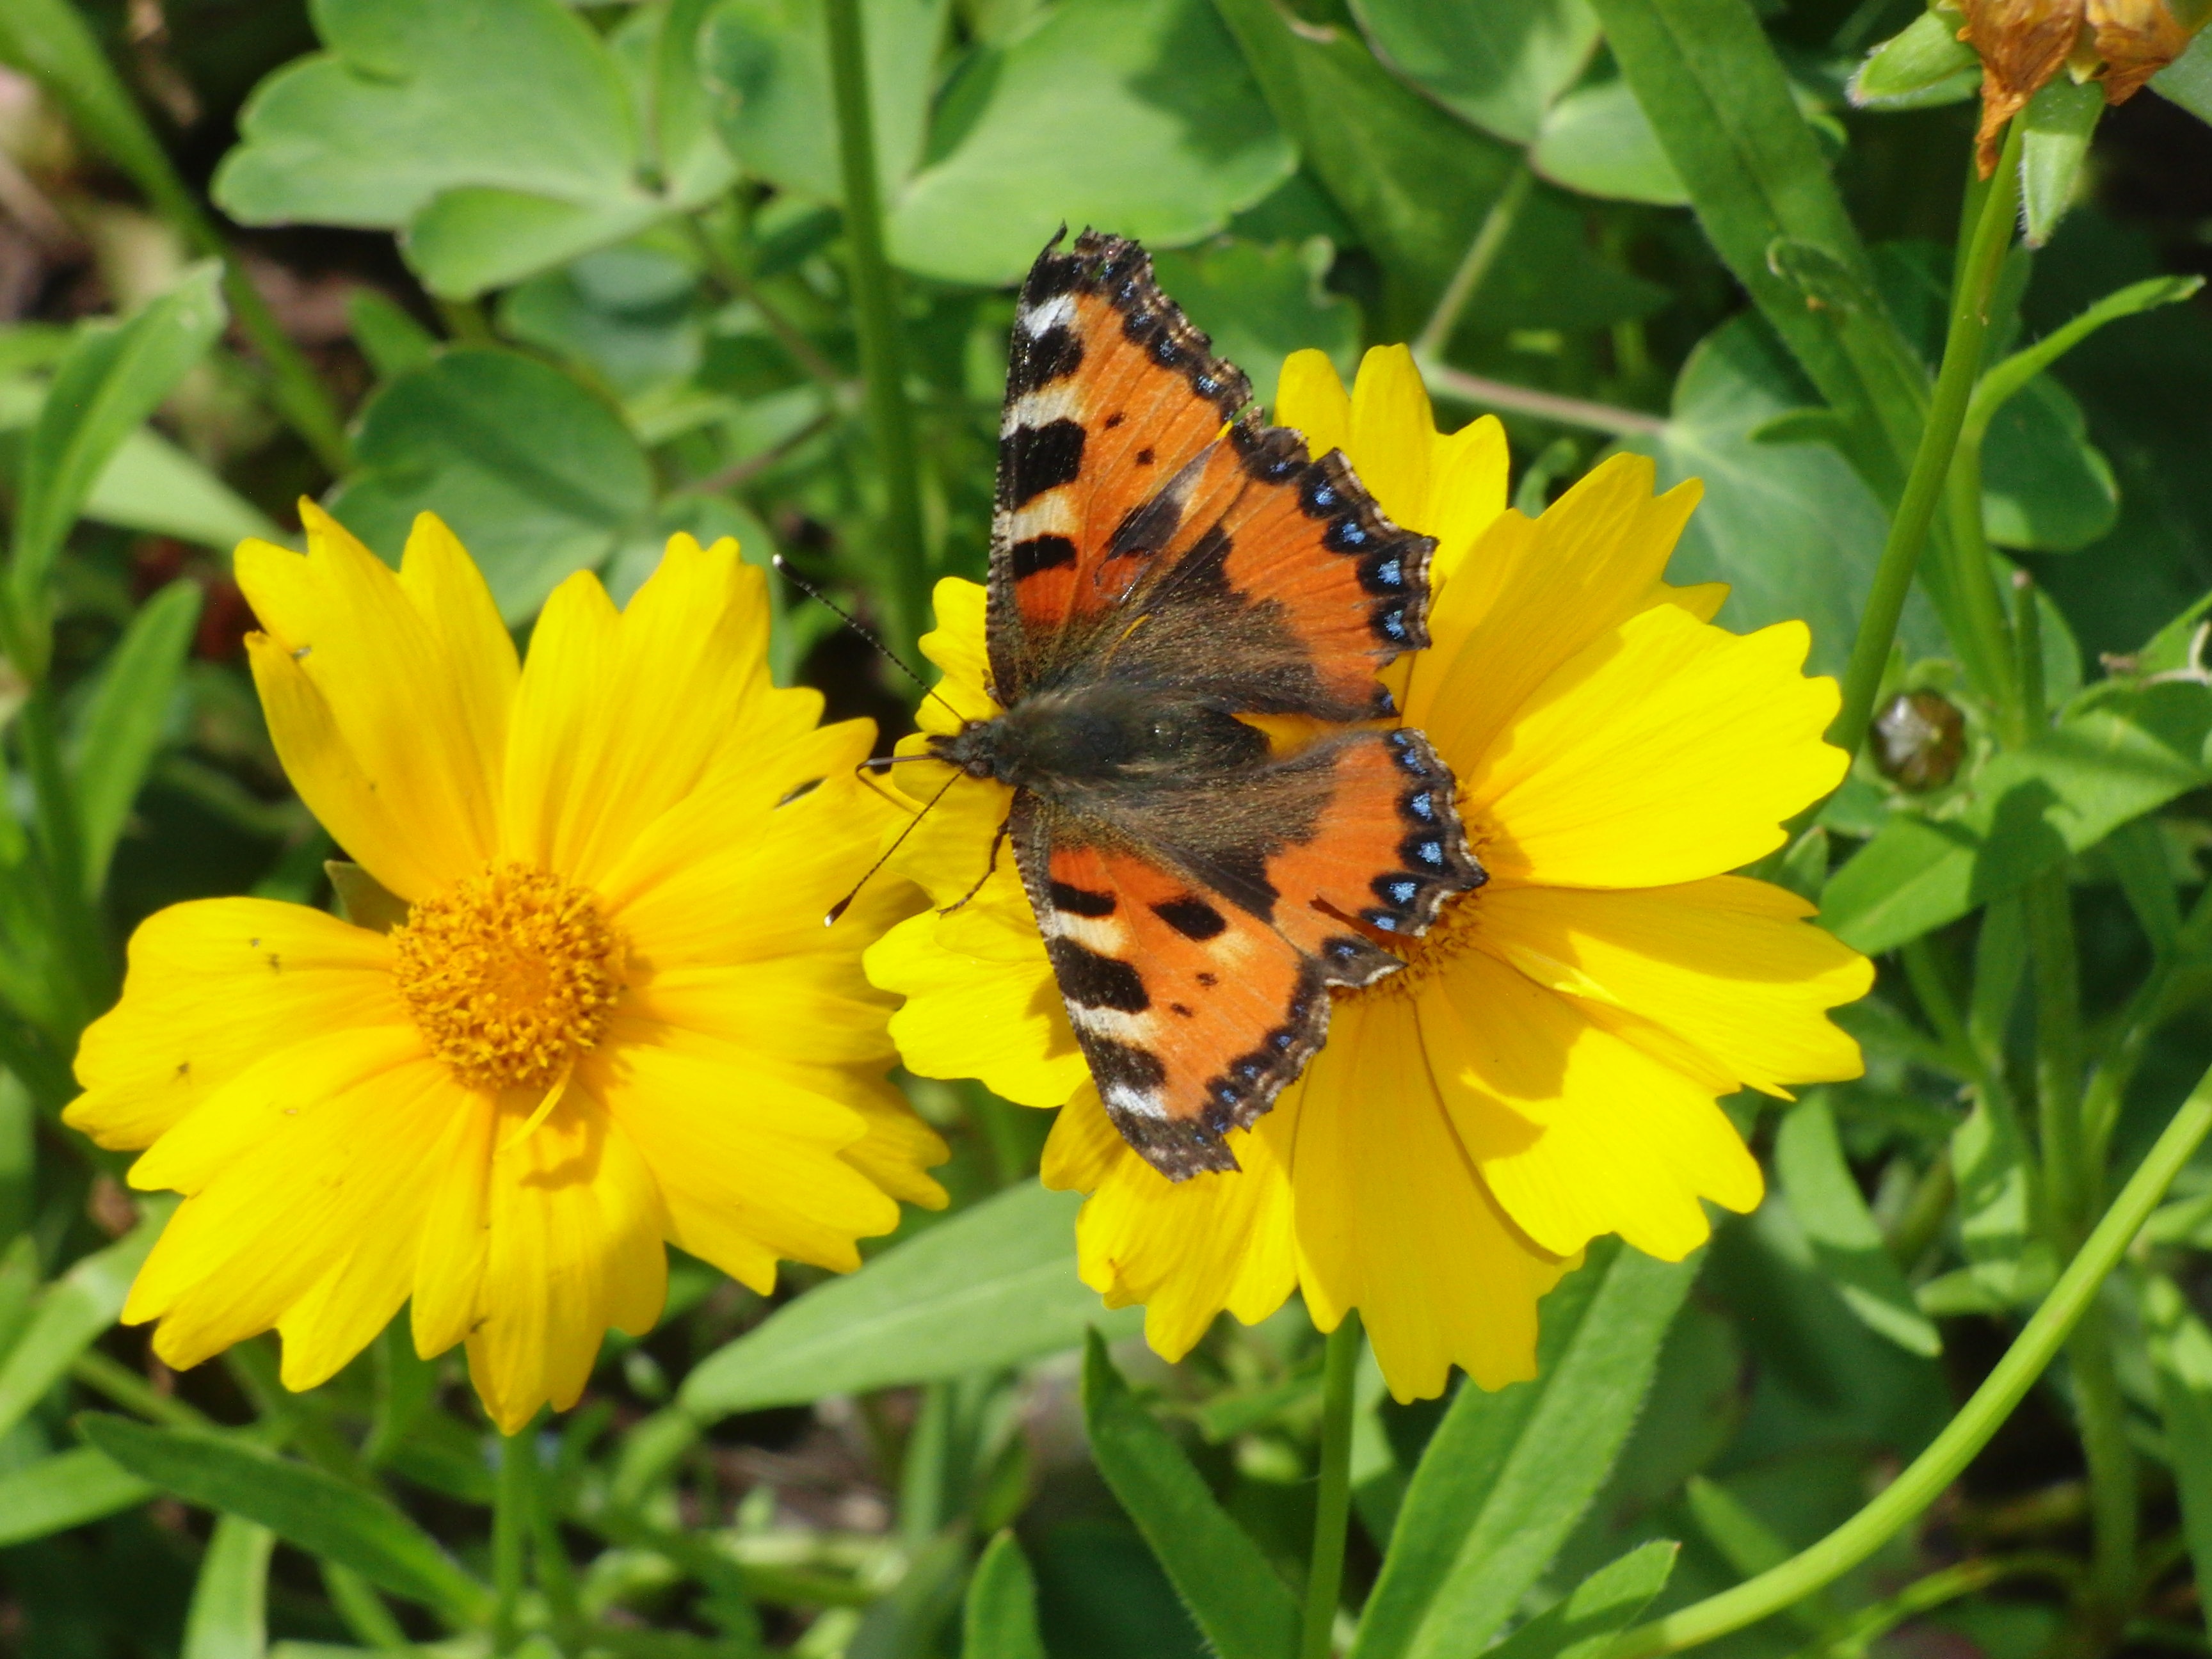
nature, plant, meadow, prairie, flower, animal, pollen, herb, insect, botany, butterfly, yellow, garden, flora, fauna, invertebrate, wildflower, flowers, nectar, macro photography, garden flowers, flowering plant, daisy family, little fox, aglais urticae, garden plants, annual plant, land plant, moths and butterflies